Sustainment Center of Excellence

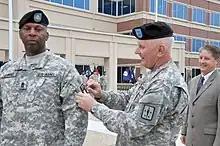
On Sept. 25, 2009, Maj. Gen. James E. Chamber, Combined Arms Support Command, SCoE and Fort Lee (renamed Fort Gregg-Adams) Commanding General, and Command Sgt. Maj. C.C. Jenkins, CASCOM, SCoE Command Sergeant Major, replaced their former CASCOM shoulder sleeve insignia patches for the newly designed insignia inclusive of all sustainment elements in the Army.

Shoulder Sleeve Insignia. Description: A shield-shaped embroidered item blazoned as follows: Argent, a torch of knowledge enflamed Or, the torch base Argent (Silver Gray), between five mullets Azure; all within a red border. Overall dimensions are in width by in length.